Tourism in Ukraine

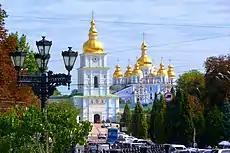
St. Michael's Golden-Domed Monastery in Kyiv.

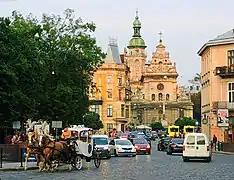
The Bernardine church and monastery in Lviv

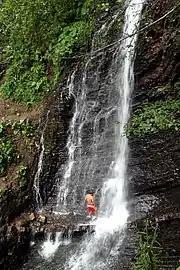
Waterfall Zhenets in Ivano-Frankivsk Oblast

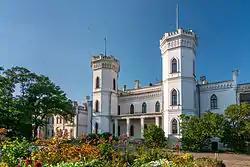
Sharivka Manor, Bohodukhiv Raion Kharkiv Oblast

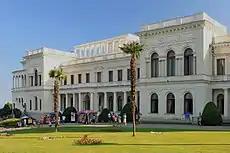
Livadia Palace in Yalta (Crimean Southern Coast)

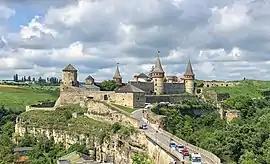
Kamianets-Podilskyi Castle, 2019

The Seven Wonders of Ukraine are the seven historical and cultural monuments of Ukraine, which were chosen in the Seven Wonders of Ukraine contest held in July 2007.